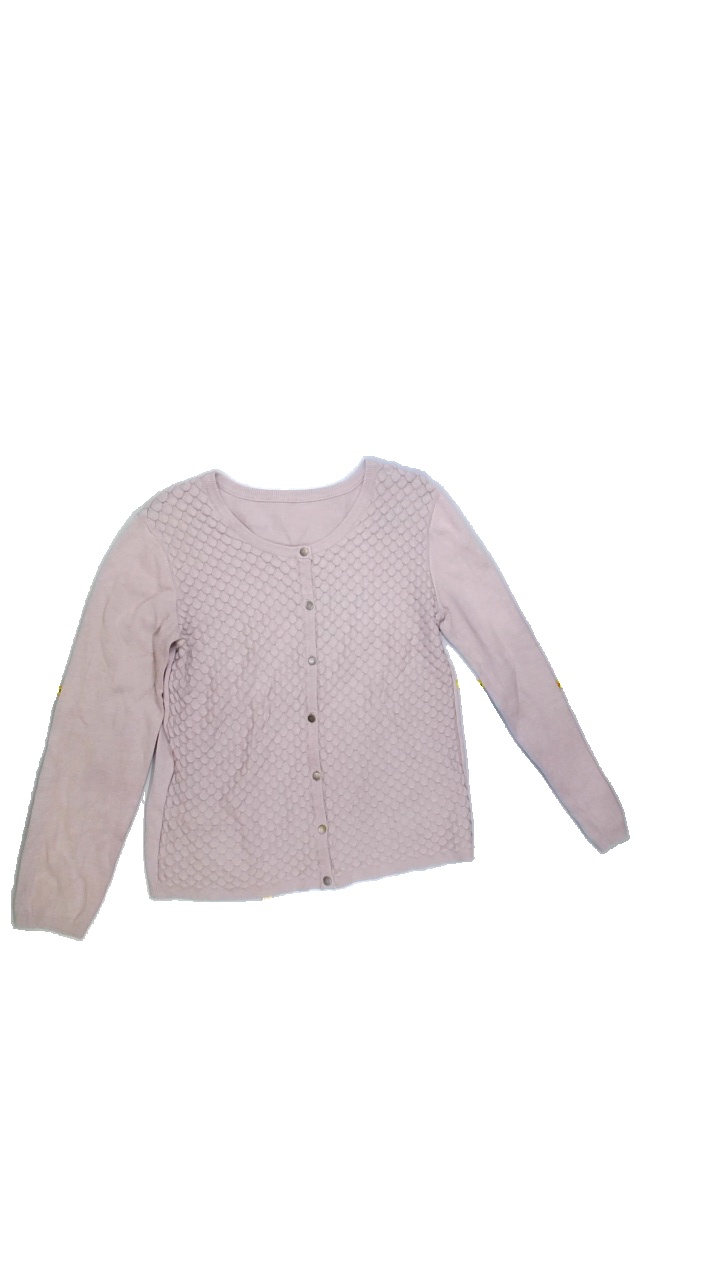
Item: Cardigan (Ladies)
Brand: Not Applicable
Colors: Pink
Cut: Regular, C-collar
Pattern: Plain
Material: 50%viscose 50%cotton
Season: All
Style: No trend
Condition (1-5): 3
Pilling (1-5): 3
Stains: No
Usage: Export
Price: <50